Weapons and armour in Anglo-Saxon England

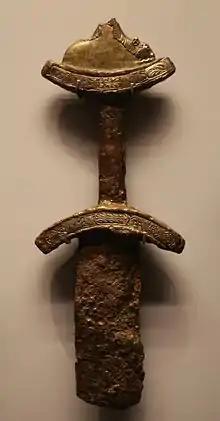
The Abingdon Sword, found near Abingdon, Oxfordshire; the hilt decoration is typical of ninth-century English metalwork

Rather than being able to melt the iron ore into a complete billet, the furnaces of the period were only able to produce small pieces of iron, which were subsequently forge welded into a single blade. To accomplish this, the pieces would either be beaten into thin sheets that were then hammered together as a laminated blade or placed together as thin rods and then welded together. Additionally, some of these blades were constructed using pattern welding. With this method, the iron was beaten into strips, which were twisted together and then forge welded. The twisting removed much surface slag, which could cause weaknesses in the finished blade. Pattern welding also produced patterns in the finished blade, most commonly a herringbone pattern. Such patterns are often referenced in Anglo-Saxon literature—they are described using terms such as "brogenmæl" ('weaving marks'), "wundenmæl" ('winding marks'), "grægmæl" ('grey mark'), and "scirmæl" ('brightly patterned'). Therefore, Pollington stated that the decoration produced by pattern-welding was important and desired in Anglo-Saxon society. Many blades also had a fuller, which was a shallow groove that ran the length of the blade. The fuller reduced the blade's overall weight while not compromising the thickness. Fullers were produced by hammering into the blade or chiselling out a section.